Lodomer

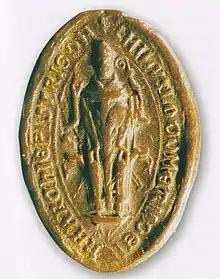
Seal of Archbishop Lodomer, 1291

Lodomer (1235 – 2 January 1298) was a prelate in the Kingdom of Hungary in the second half of the 13th century. He was Archbishop of Esztergom between 1279 and 1298, and Bishop of Várad (now Oradea in Romania) from 1268 till 1279. He was an opponent of Ladislaus IV of Hungary whom he excommunicated for failing to force the Cumans to adopt the Christian way of life. After Ladislaus' death, Lodomer and his suffragans were dedicated supporters of Andrew III of Hungary, who aimed to restore strong royal power against the rebellious lords and oligarchs.